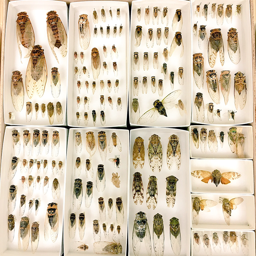
drawer with specimens recently returned to the collection